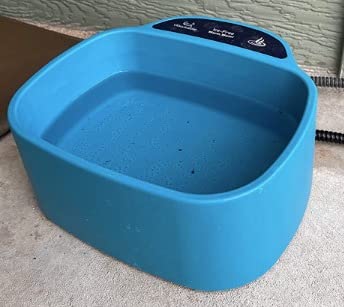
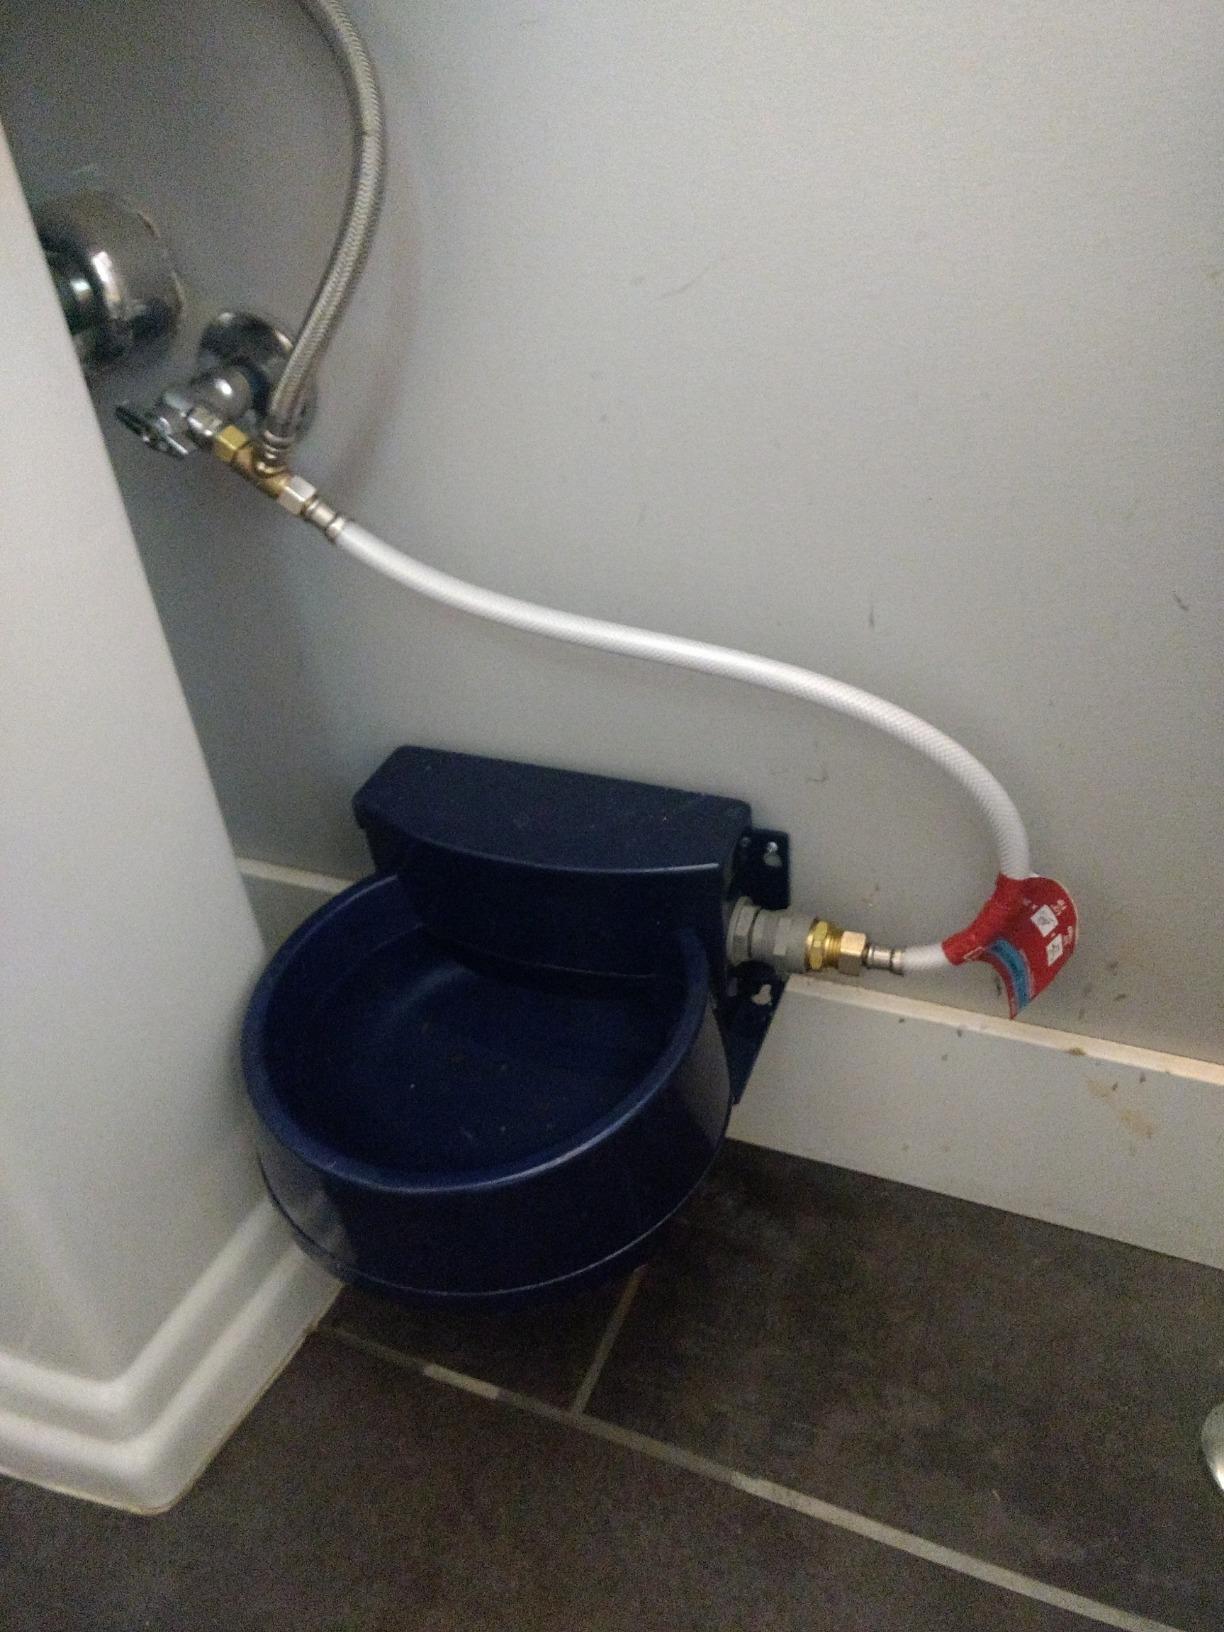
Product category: items_bowl
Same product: no